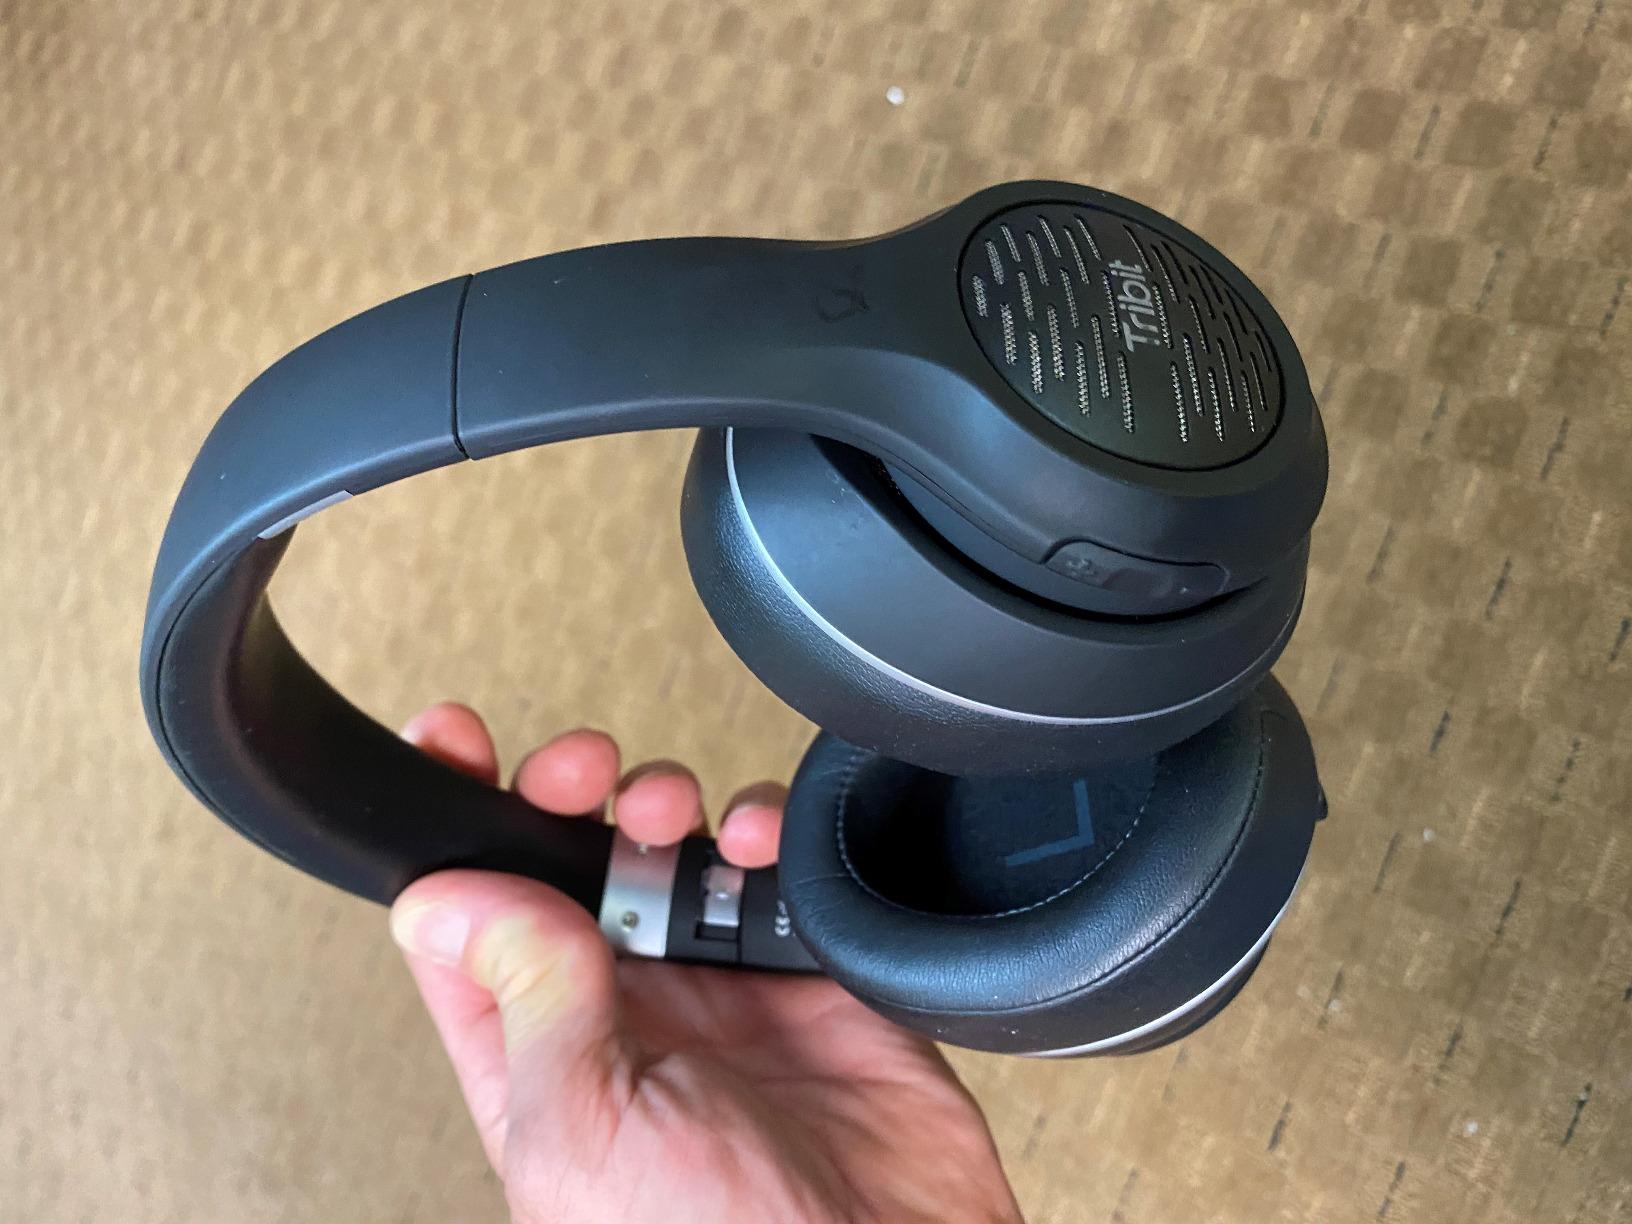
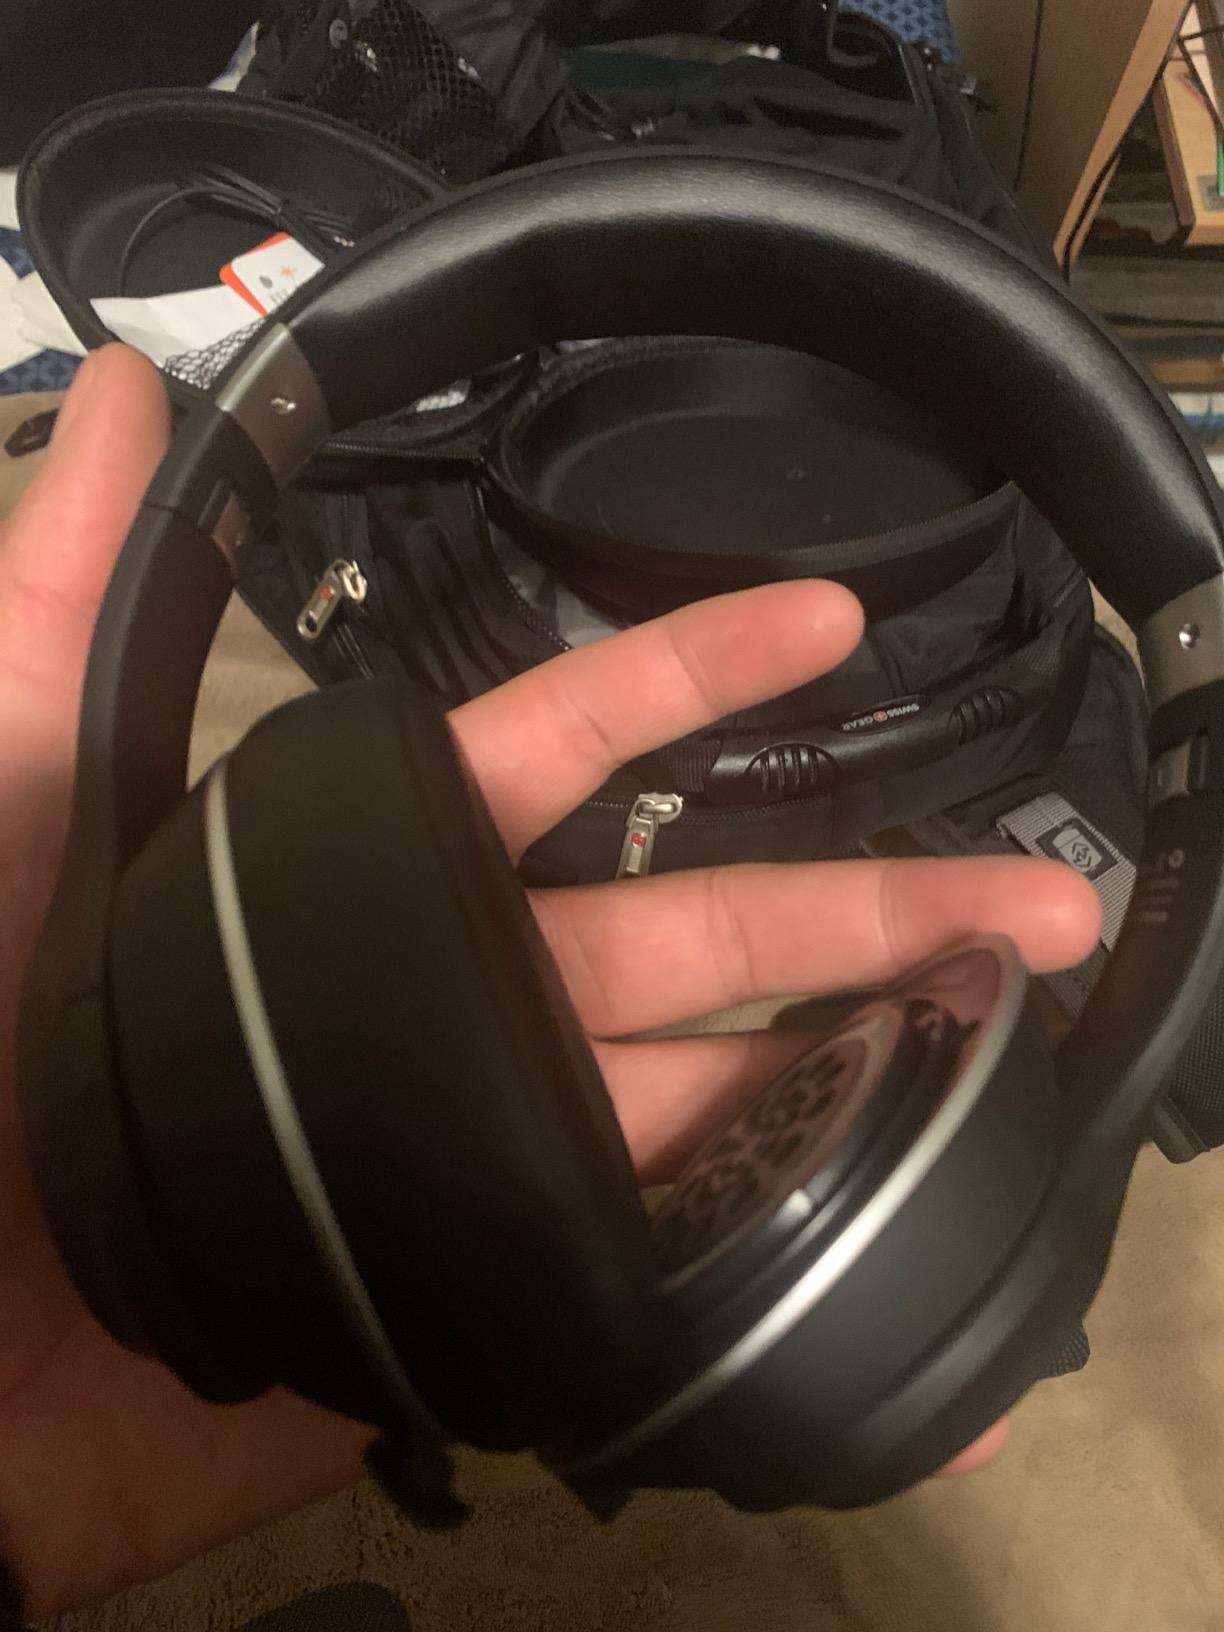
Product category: headphones
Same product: yes